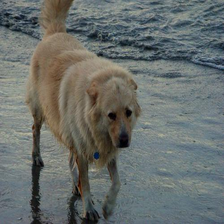
Species: dog
Breed: great pyrenees